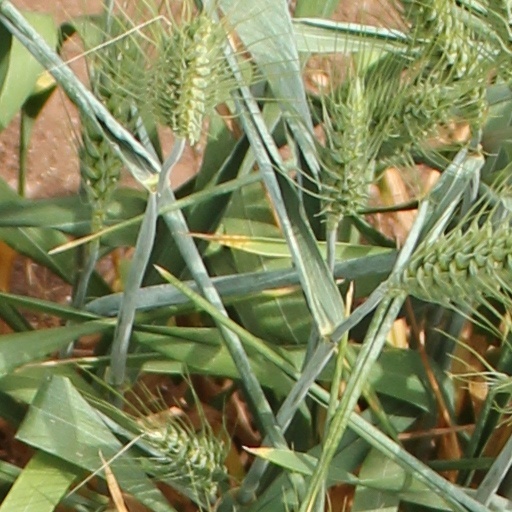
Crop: wheat